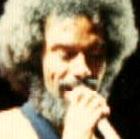
Age: 36